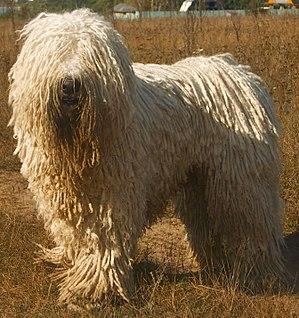
Le Komondor est une race de chiens de grande taille, rare en France. De la famille des bergers, il est en fait un protecteur de troupeau au même titre que le Chien de montagne des Pyrénées ou Patou. C’est-à-dire que son rôle au sein du troupeau n'est pas de diriger les bêtes, mais de monter la garde et de les défendre contre les loups, ours, chiens errants et intrus.